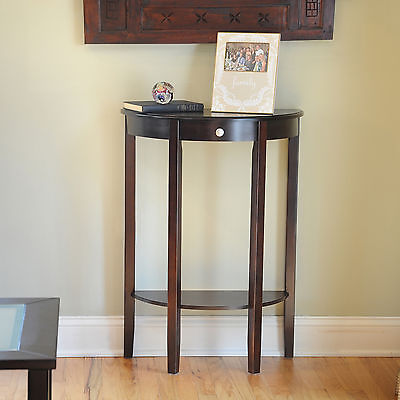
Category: table